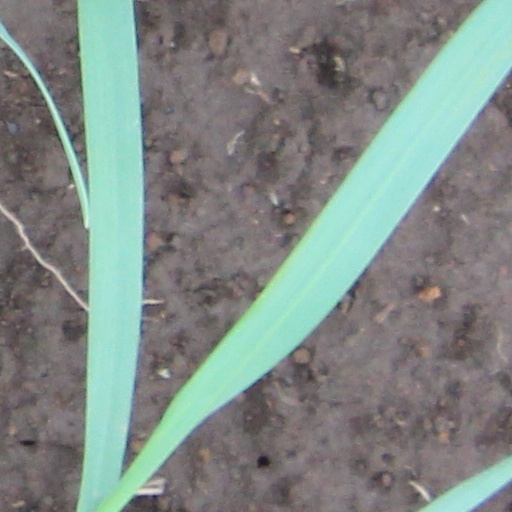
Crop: wheat